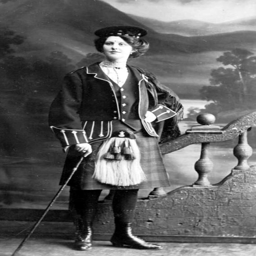
old photograph of a teacher from a city